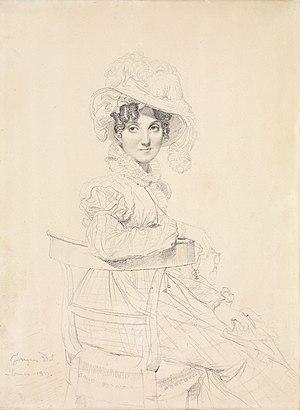
Portrait de la comtesse Amédée de Pastoret
Amédée, marquis de Pastoret, né à Paris le 2 janvier 1791 et mort le 18 mai 1857 dans la même ville, est un homme politique et auteur français.